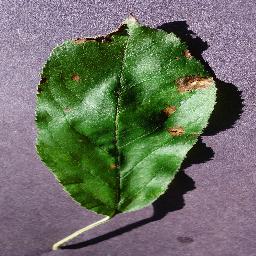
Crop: apple
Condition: black_rot